Collaborative method

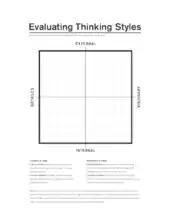
A chart used to evaluate the thinking style of persons, particularly for use in collaborative teams.

There are two main components of thinking styles: internal and external, they share similarities to the extraversion and introversion traits seen in human personalities. The two thinking styles are dichotomies and can be used as axes when charting personal evaluation; note that "there is no 'right' place on the grid."